Colette Renard

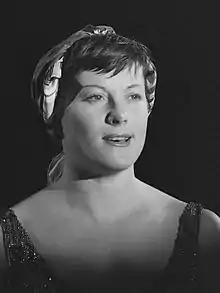
Colette Renard (1961)

Colette Renard (1 November 1924, Ermont – 6 October 2010, Saint-Rémy-lès-Chevreuse), born Colette Lucie Raget, was a French actress and singer. Renard is closely associated with the titular character from the musical "Irma La Douce", a role she played for over a decade.